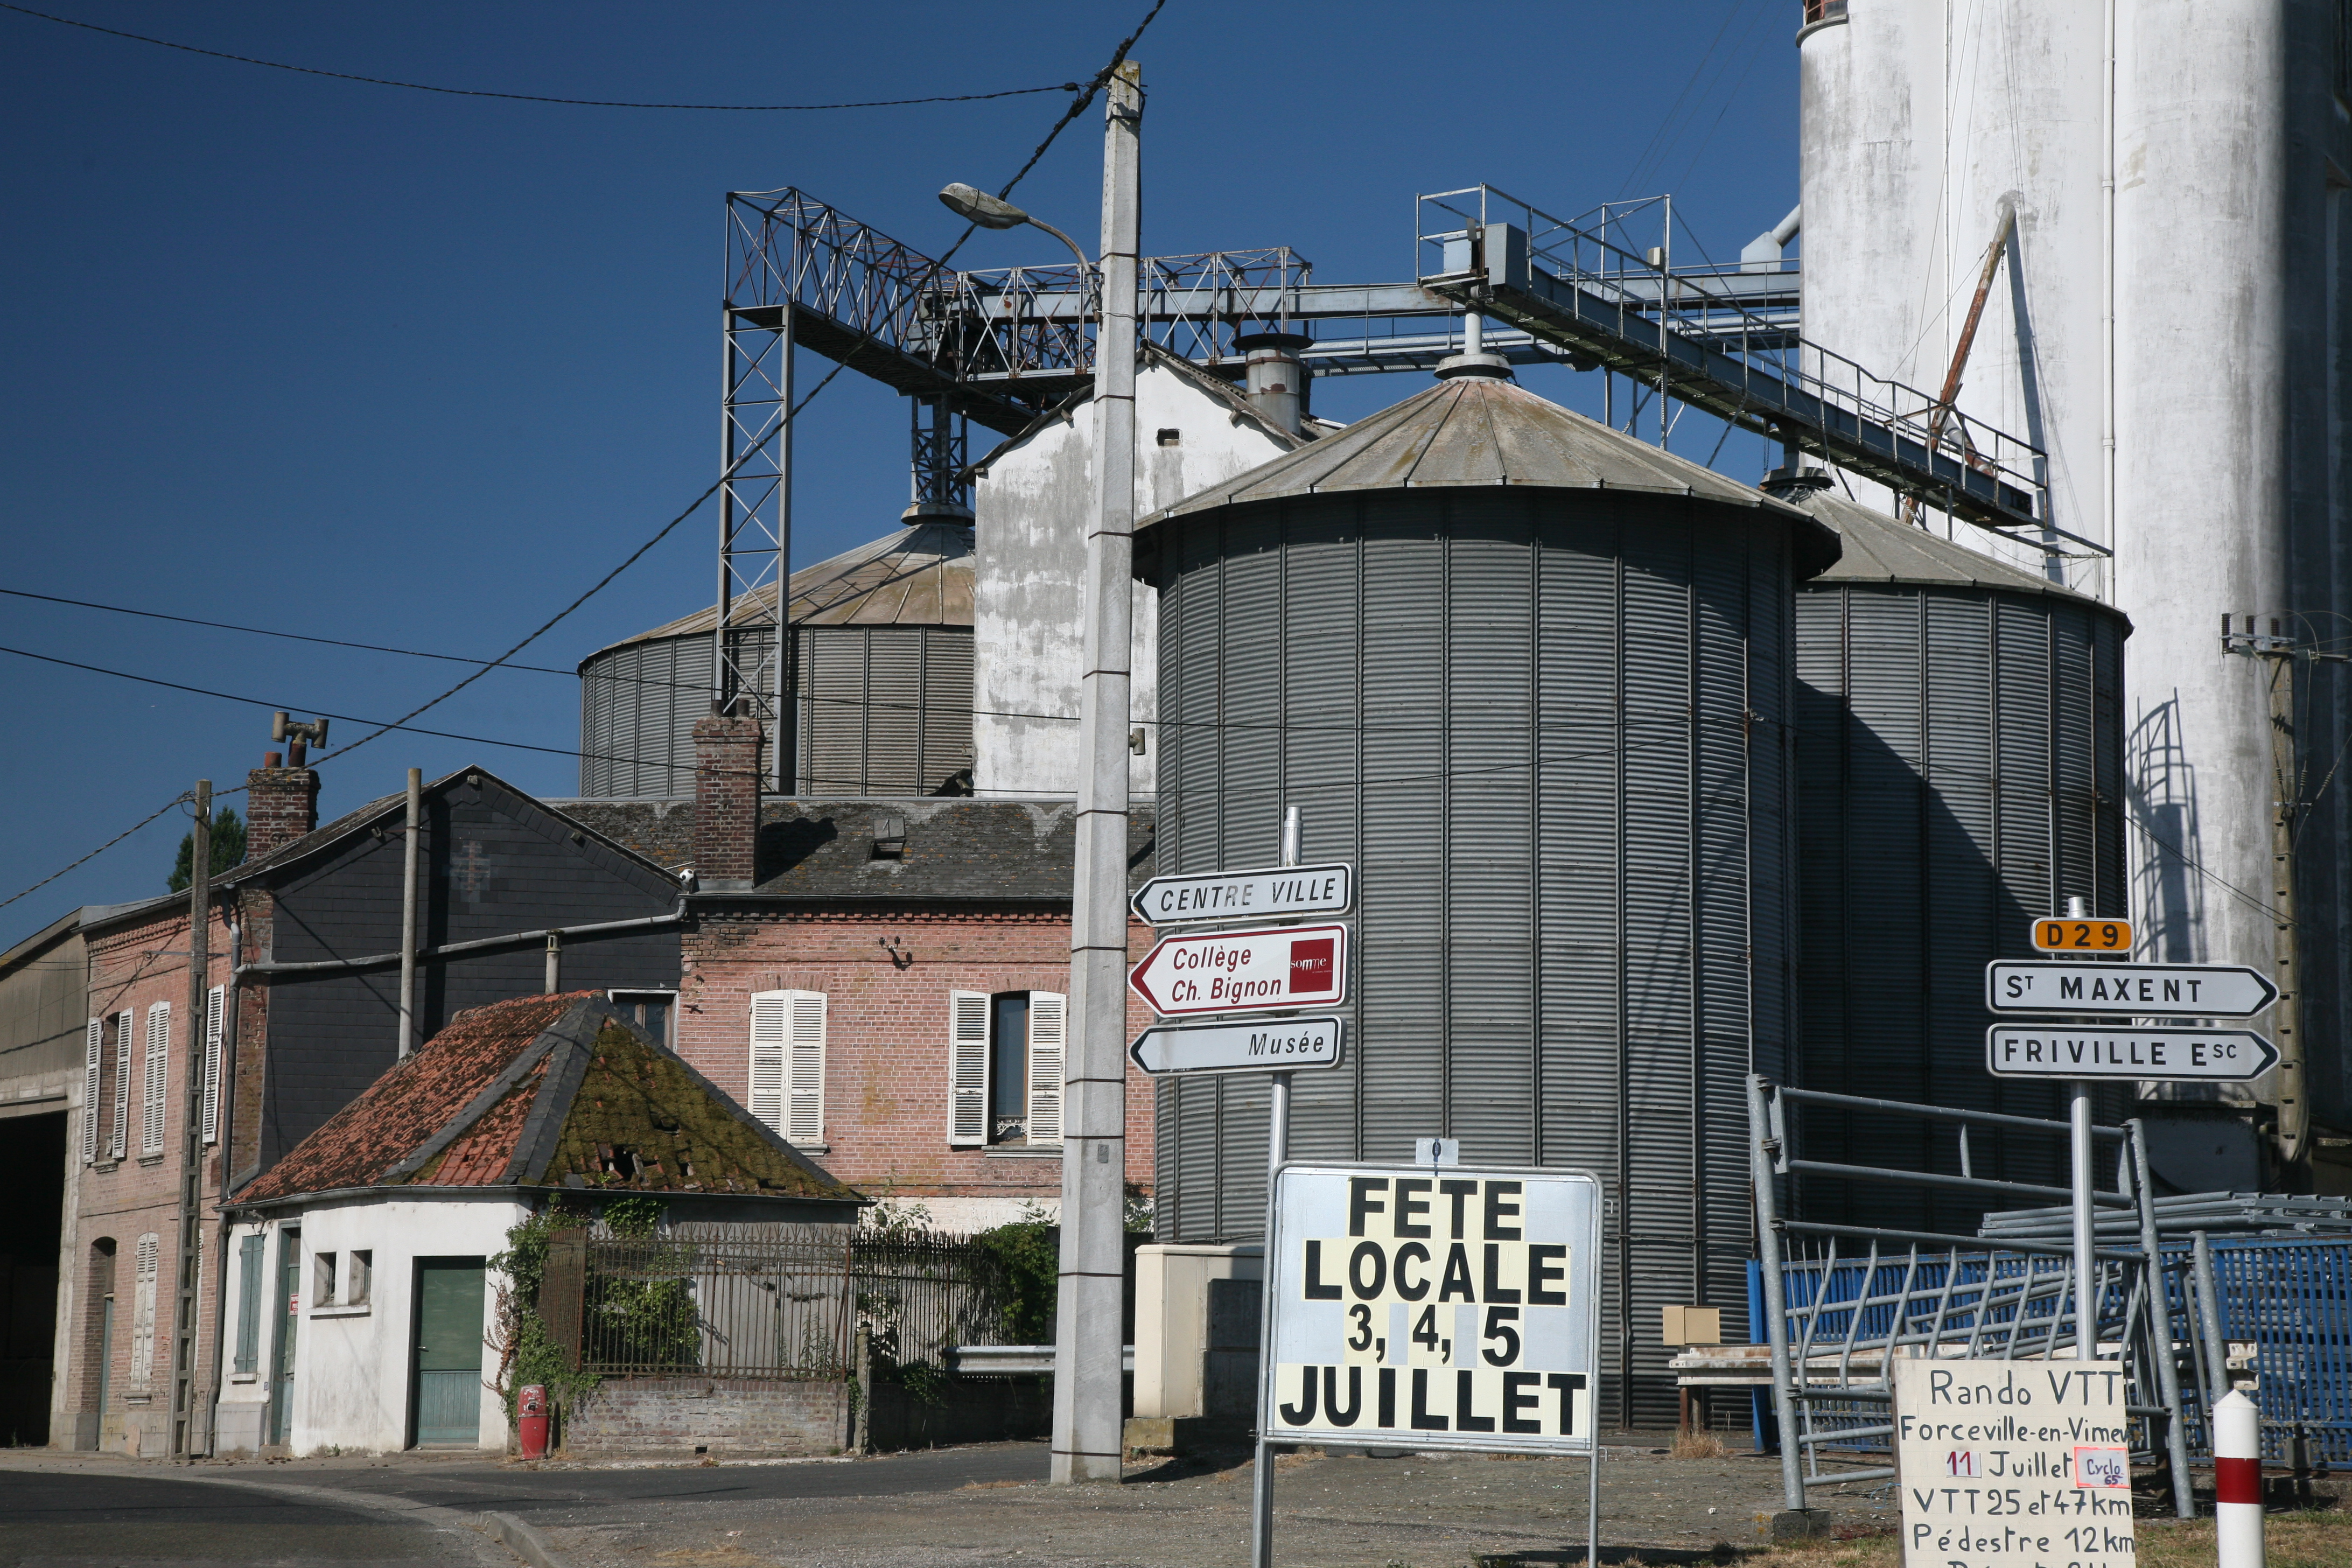
road, town, downtown, village, france, industry, electricity, agriculture, route, silos, campagne, citerne, picardie, campaign, kampagne, c r ale, f telocale, friville, coop rativeagricole, oisemont, saintmaxent, urban area